Jack Siedlecki

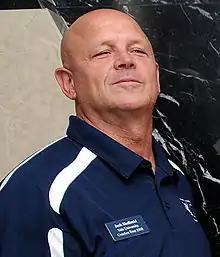
Siedlecki in 2008

Jack "Sid" Siedlecki (pronounced ; born July 23, 1951) is an American former college football coach. He was a head coach in college football for 21 years for Worcester Polytechnic Institute (1988–1992), Amherst College (1993–1996) and Yale University (1997–2008). He led his teams to championships in the Ivy League (Yale in 1999 and 2006), the Freedom Football Conference (Worcester Tech in 1992), and the New England Small College Athletic Conference (Amherst in 1996). He was selected as the American Football Coaches Association District I Coach of the Year after the 2006 season.